Simon Jacobson

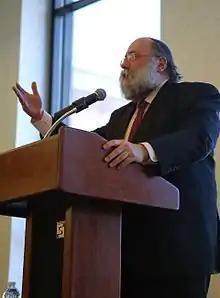
Simon Jacobson speaks at the National Prayer Luncheon at Scott Air Force Base in 2010

Simon Jacobson (born December 8, 1956) is the author of "Toward a Meaningful Life" (William Morrow, 2002) and publisher of the weekly "Algemeiner Journal". Jacobson is a member of the Chabad-Lubavitch movement.